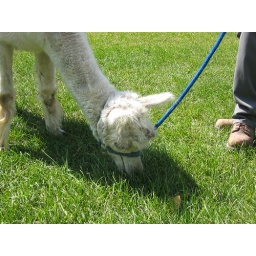
Reggie eating grass by the train tracks